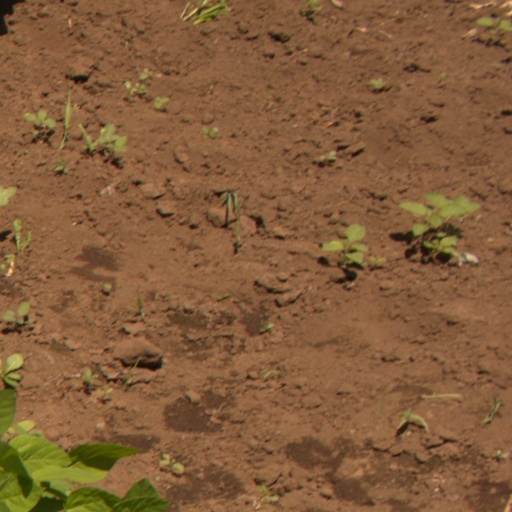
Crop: soybean